Challenger 2

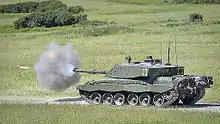
A Challenger 2 firing its main armament during an exercise. The shell is visible to the left of the smoke cloud.

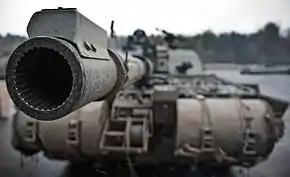
Close-up of muzzle showing rifling

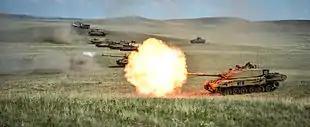
A row of Challenger 2 tanks on a firing range at BATUS, Canada

The Challenger 2 is equipped with a 55-calibre long L30A1 tank gun, the successor to the L11 gun used on Chieftain and Challenger 1. The gun is made from high strength electro-slag remelting (ESR) steel with a chromium alloy lining. Like earlier British 120 mm guns, it is insulated by a thermal sleeve. It is fitted with a muzzle reference system and fume extractor, and is controlled by an all-electric control and stabilisation system. The turret has a rotation time of 9 seconds through 360 degrees.